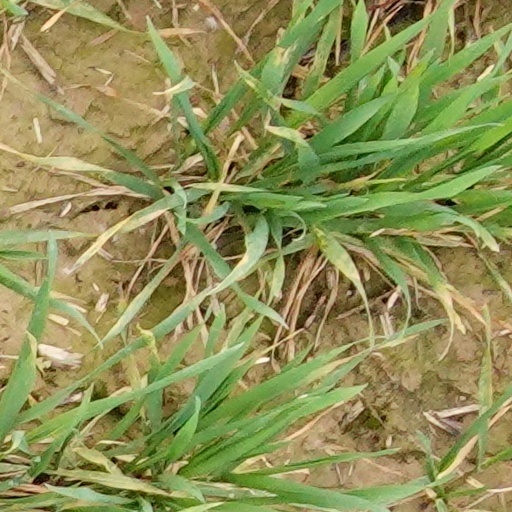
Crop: wheat